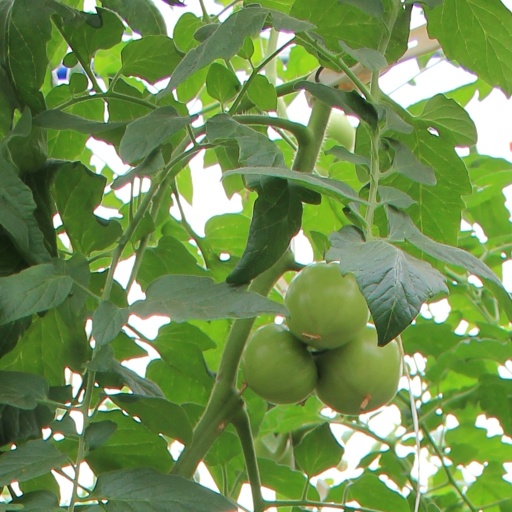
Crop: tomato